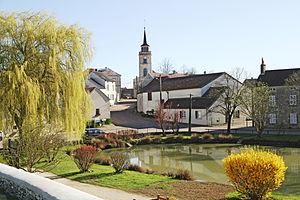
Mare et église de Francheville
Francheville est une commune française située dans le département de la Côte-d'Or en région Bourgogne-Franche-Comté, à 20 km au nord de Dijon.